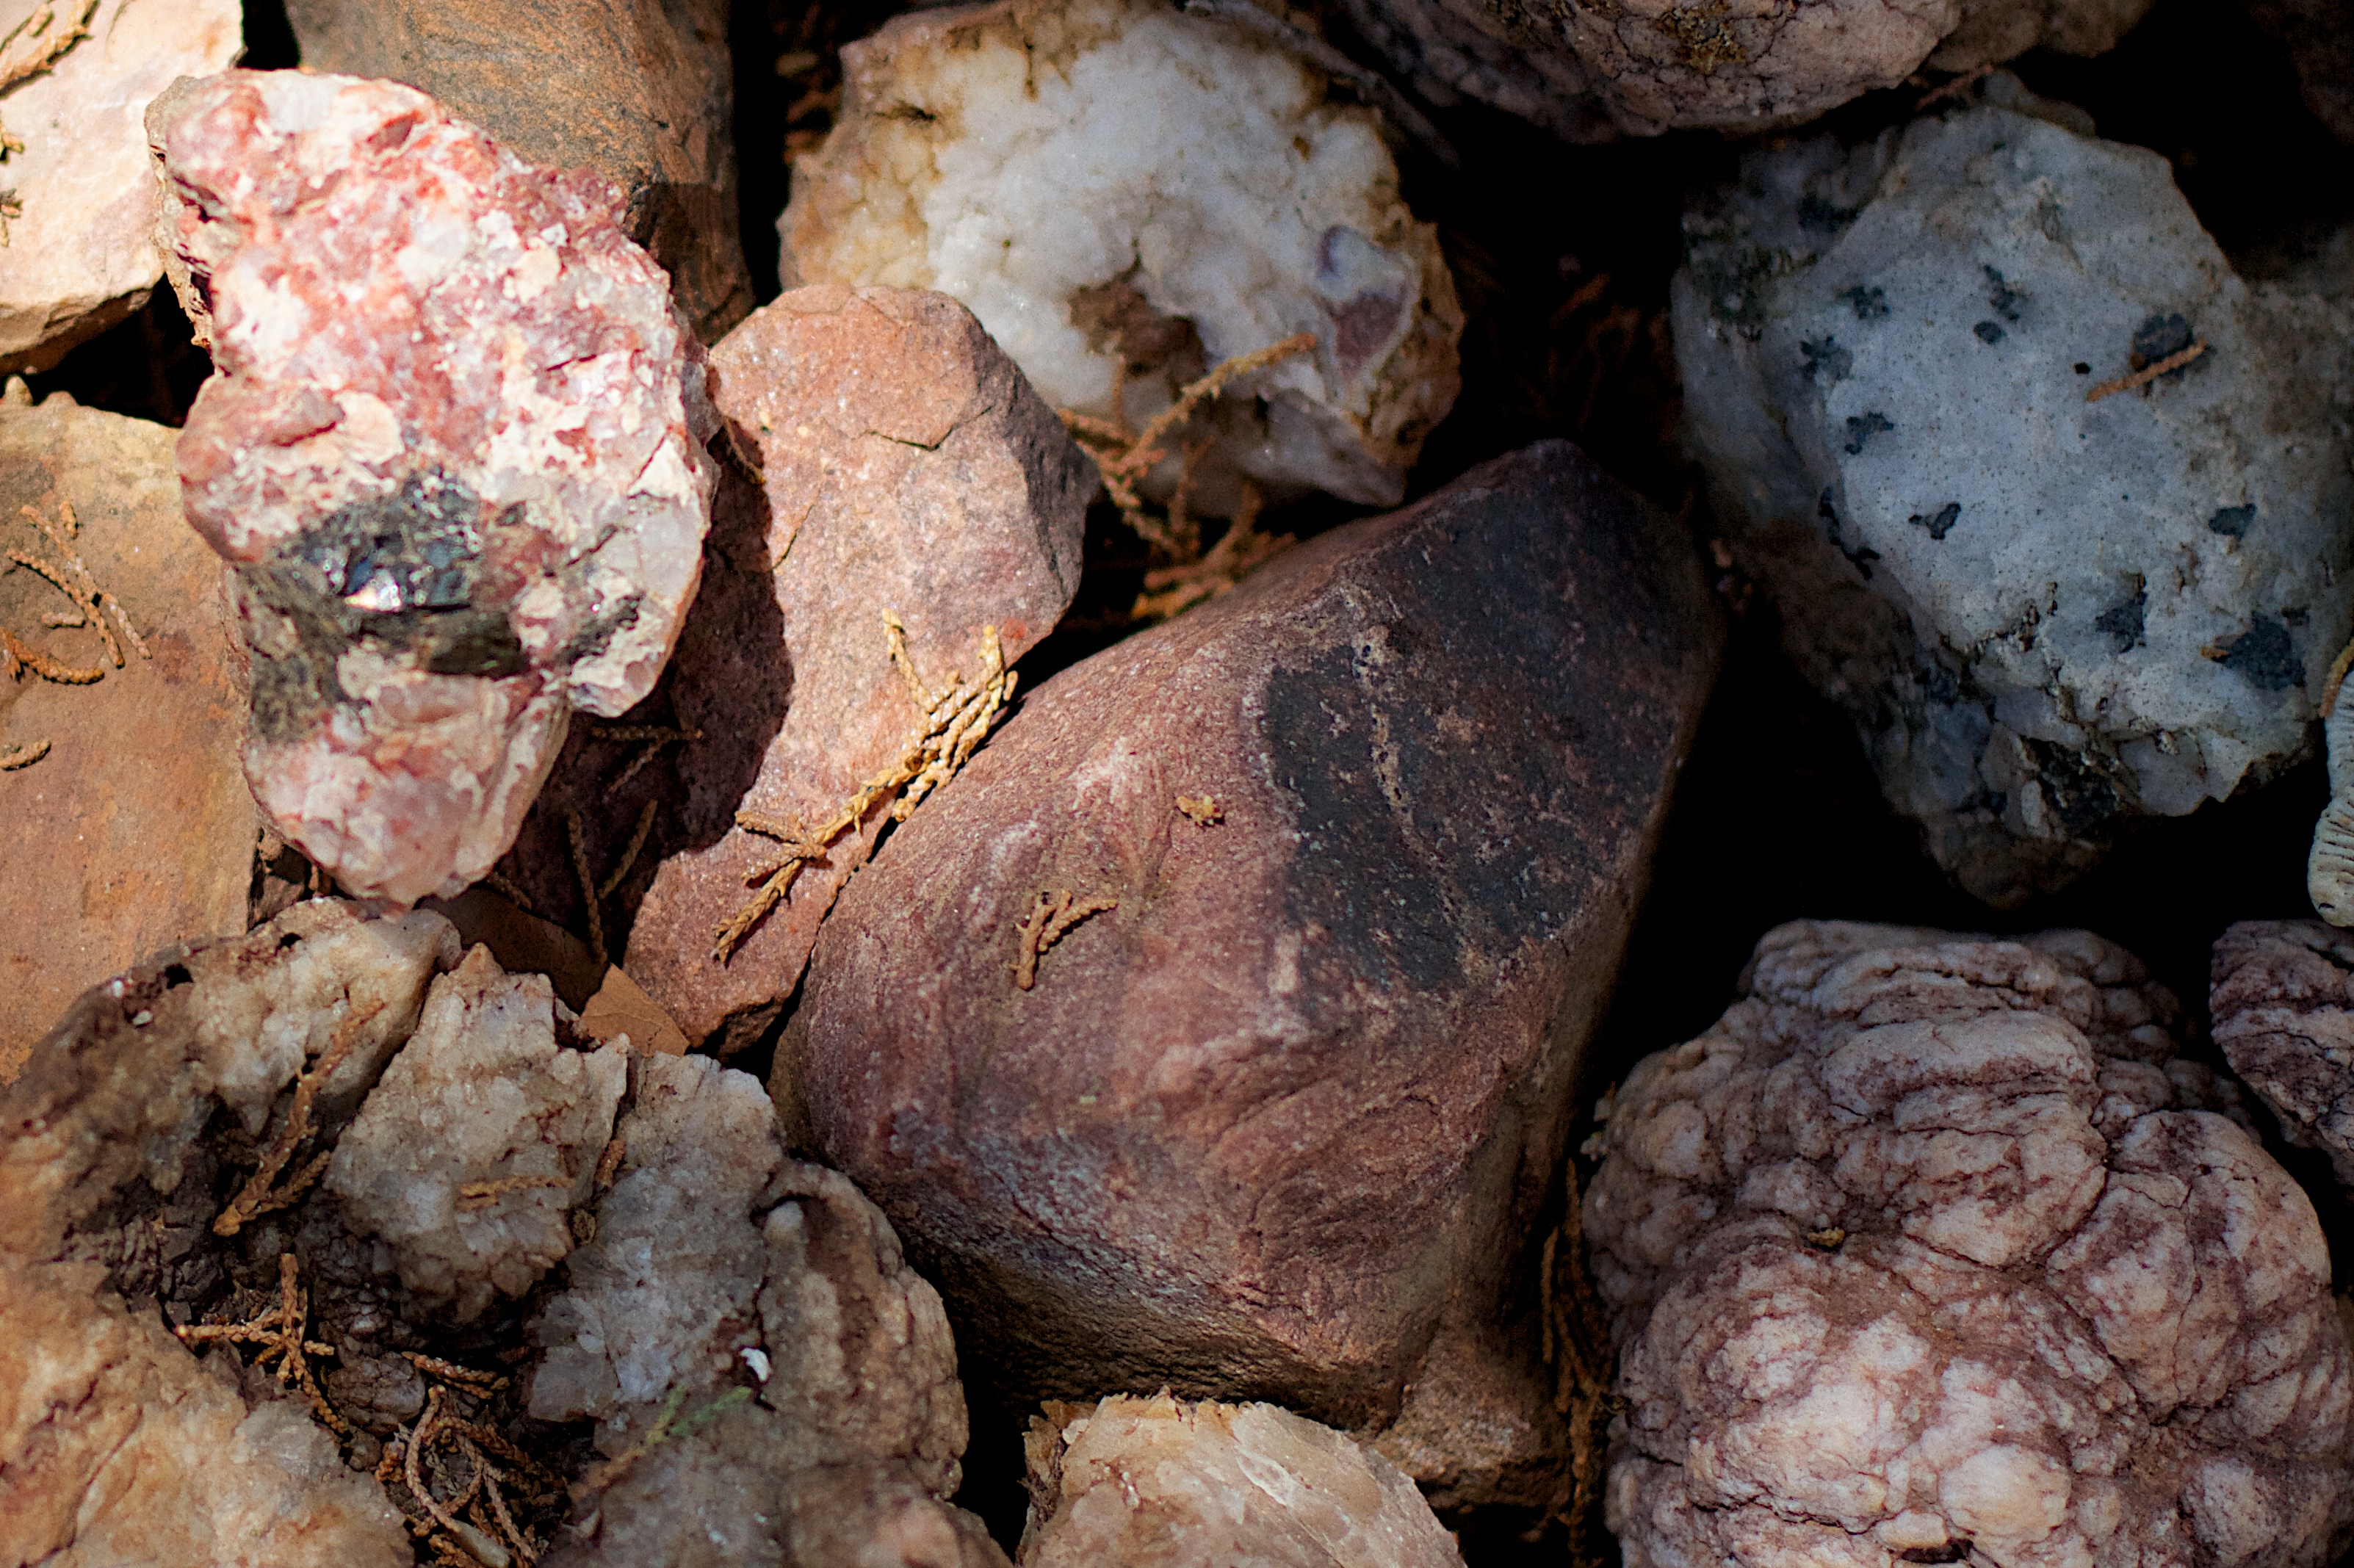
rock, wood, food, produce, soil, material, geology, edible mushroom, agaricomycetes